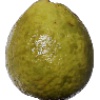
Label: guava